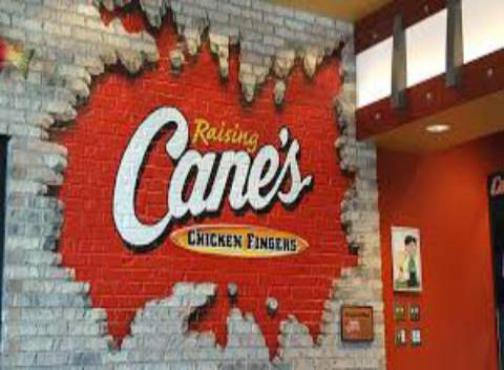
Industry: Food